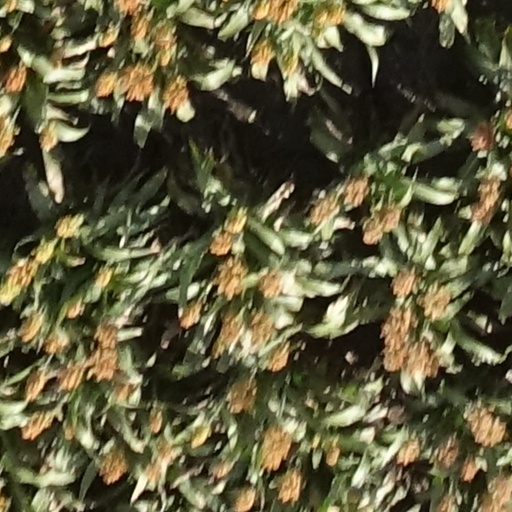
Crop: sorghum